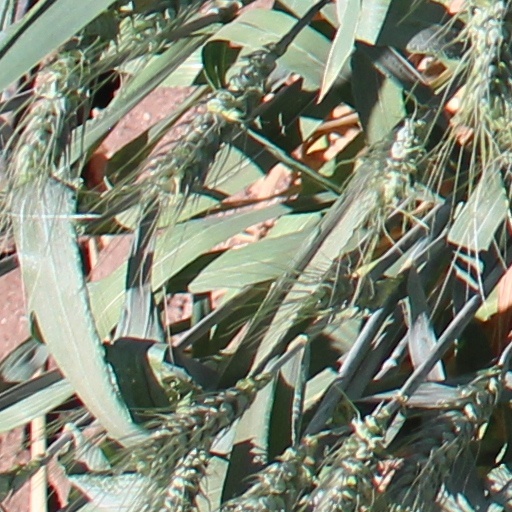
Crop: wheat